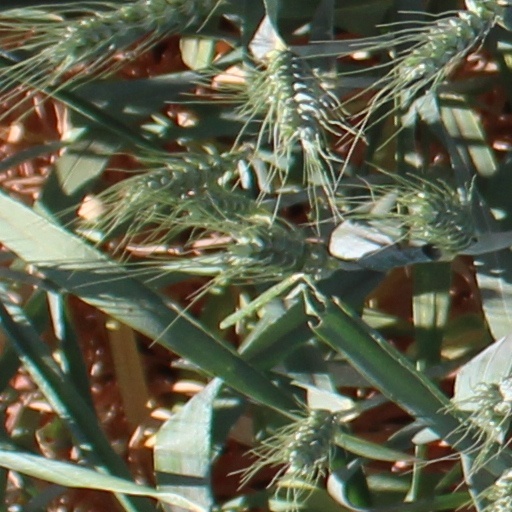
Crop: wheat